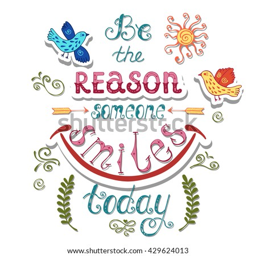
be the reason someone smiles today .